Nicolae Culianu

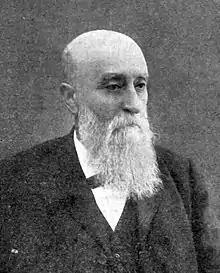
Nicolae Culianu

Nicolae Culianu (28 August 1832 – 28 November 1915) was a Moldavian, later Romanian mathematician and astronomer.